Flowery Hood

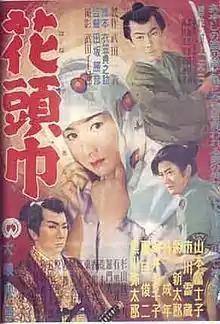
Japanese movie poster

is a 1956 black-and-white Japanese film directed by Katsuhiko Tasaka.